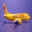
Label: airplane